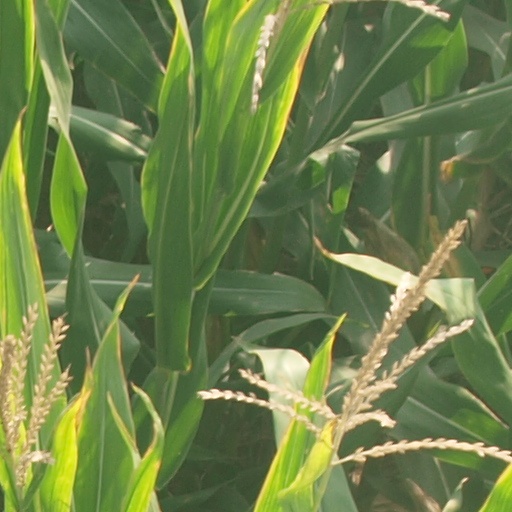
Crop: maize; corn